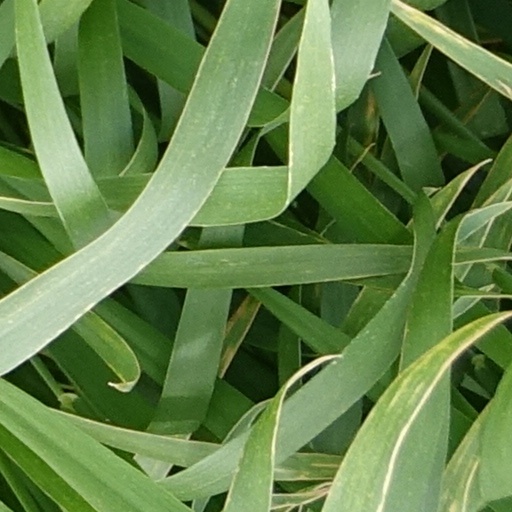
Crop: wheat